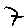
Label: 7